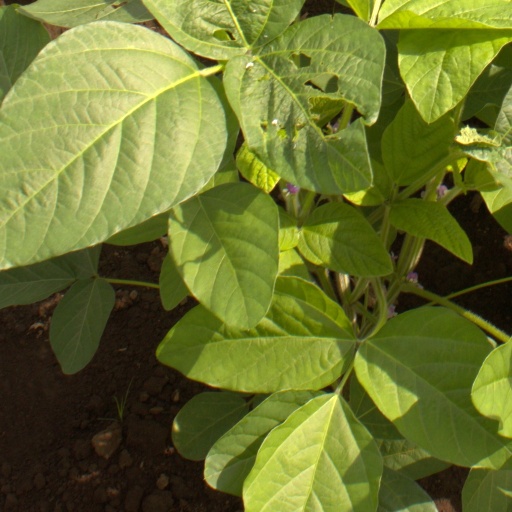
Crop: soybean